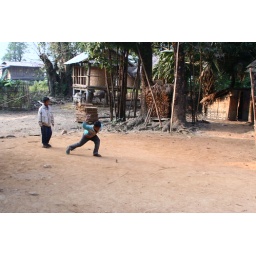
note the water buffalo hanging out under the house behind them